Achta Djibrine Sy

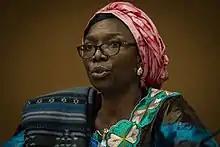
in 2019

Achta Djibrine Sy (born October 28, 1962) is a Chadian peace activist who became a government Minister of Commerce of Industry in 2019.